Orient, Oregon

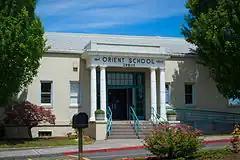
The West Orient Middle School

Orient, Oregon, is an unincorporated community in Multnomah County, Oregon, United States. The community is centered at SE Orient Drive at 302nd Avenue, near Gresham, which is the rough location of the former Orient Post Office.